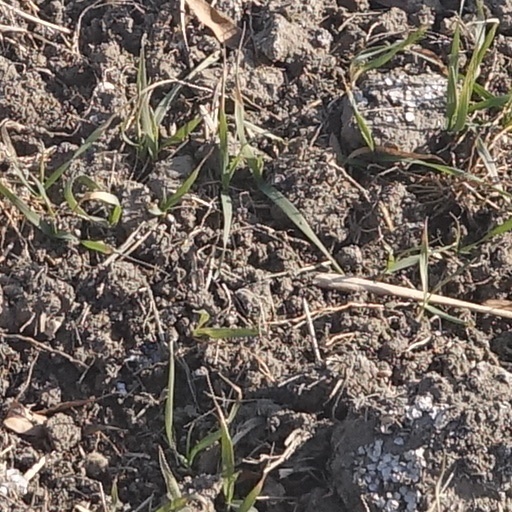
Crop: wheat